Giant order

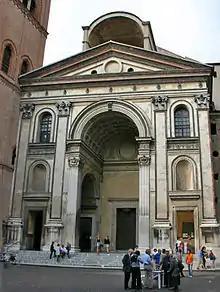
Facade of Sant'Andrea, Mantua

One of the earliest uses of this feature in the Renaissance was at the Basilica of Sant'Andrea, Mantua, designed by Leon Battista Alberti and begun in 1472; this adapted the Roman triumphal arch to a church facade. From designs by Raphael for his own palazzo in Rome on an island block it seems that all facades were to have a giant order of pilasters rising at least two stories to the full height of the piano nobile, "a grandiloquent feature unprecedented in private palace design". He appears to have made these in the two years before his death in 1520, which left the building unstarted. It was further developed by Michelangelo at the Palaces on the Capitoline Hill in Rome (1564–1568), where he combined giant pilasters of Corinthian order with small Ionic columns that framed the windows of the upper story and flanked the loggia openings below.